Astronomical Observatory (University of Illinois Urbana-Champaign)

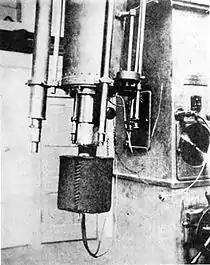
The selenium cell photometer mounted on the refractor telescope in 1910

Stebbins arrived as director of the University of Illinois Observatory after he completed his Ph.D. at the University of California, Berkeley in 1903. Once Stebbins arrived fresh from his dissertation completed at Lick Observatory, he began a two-year study of the brightness of 107 binary stars using a Pickering visual photometer. The research, with the assistance of his wife, May Stebbins, investigated the relative brightness on binary stars using visual techniques. In a 1957 speech at the American Astronomical Society, Stebbins recalled the events which led to the electric cells: